Stars (¥$ song)

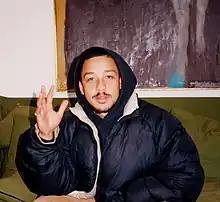
The song's faded backdrop is combined with a sample of "Good Luck" by Dijon Duenas ("pictured"), who was not aware of the sample prior to release.

Musically, "Stars" is a dark, slow-building gospel track. The song has a faded backdrop, combined with a sample of Dijon's vocals from "Good Luck". It features orchestral production, alongside drums. West's vocal pitch rises and falls, while Ty Dolla Sign contributes airy falsettos.